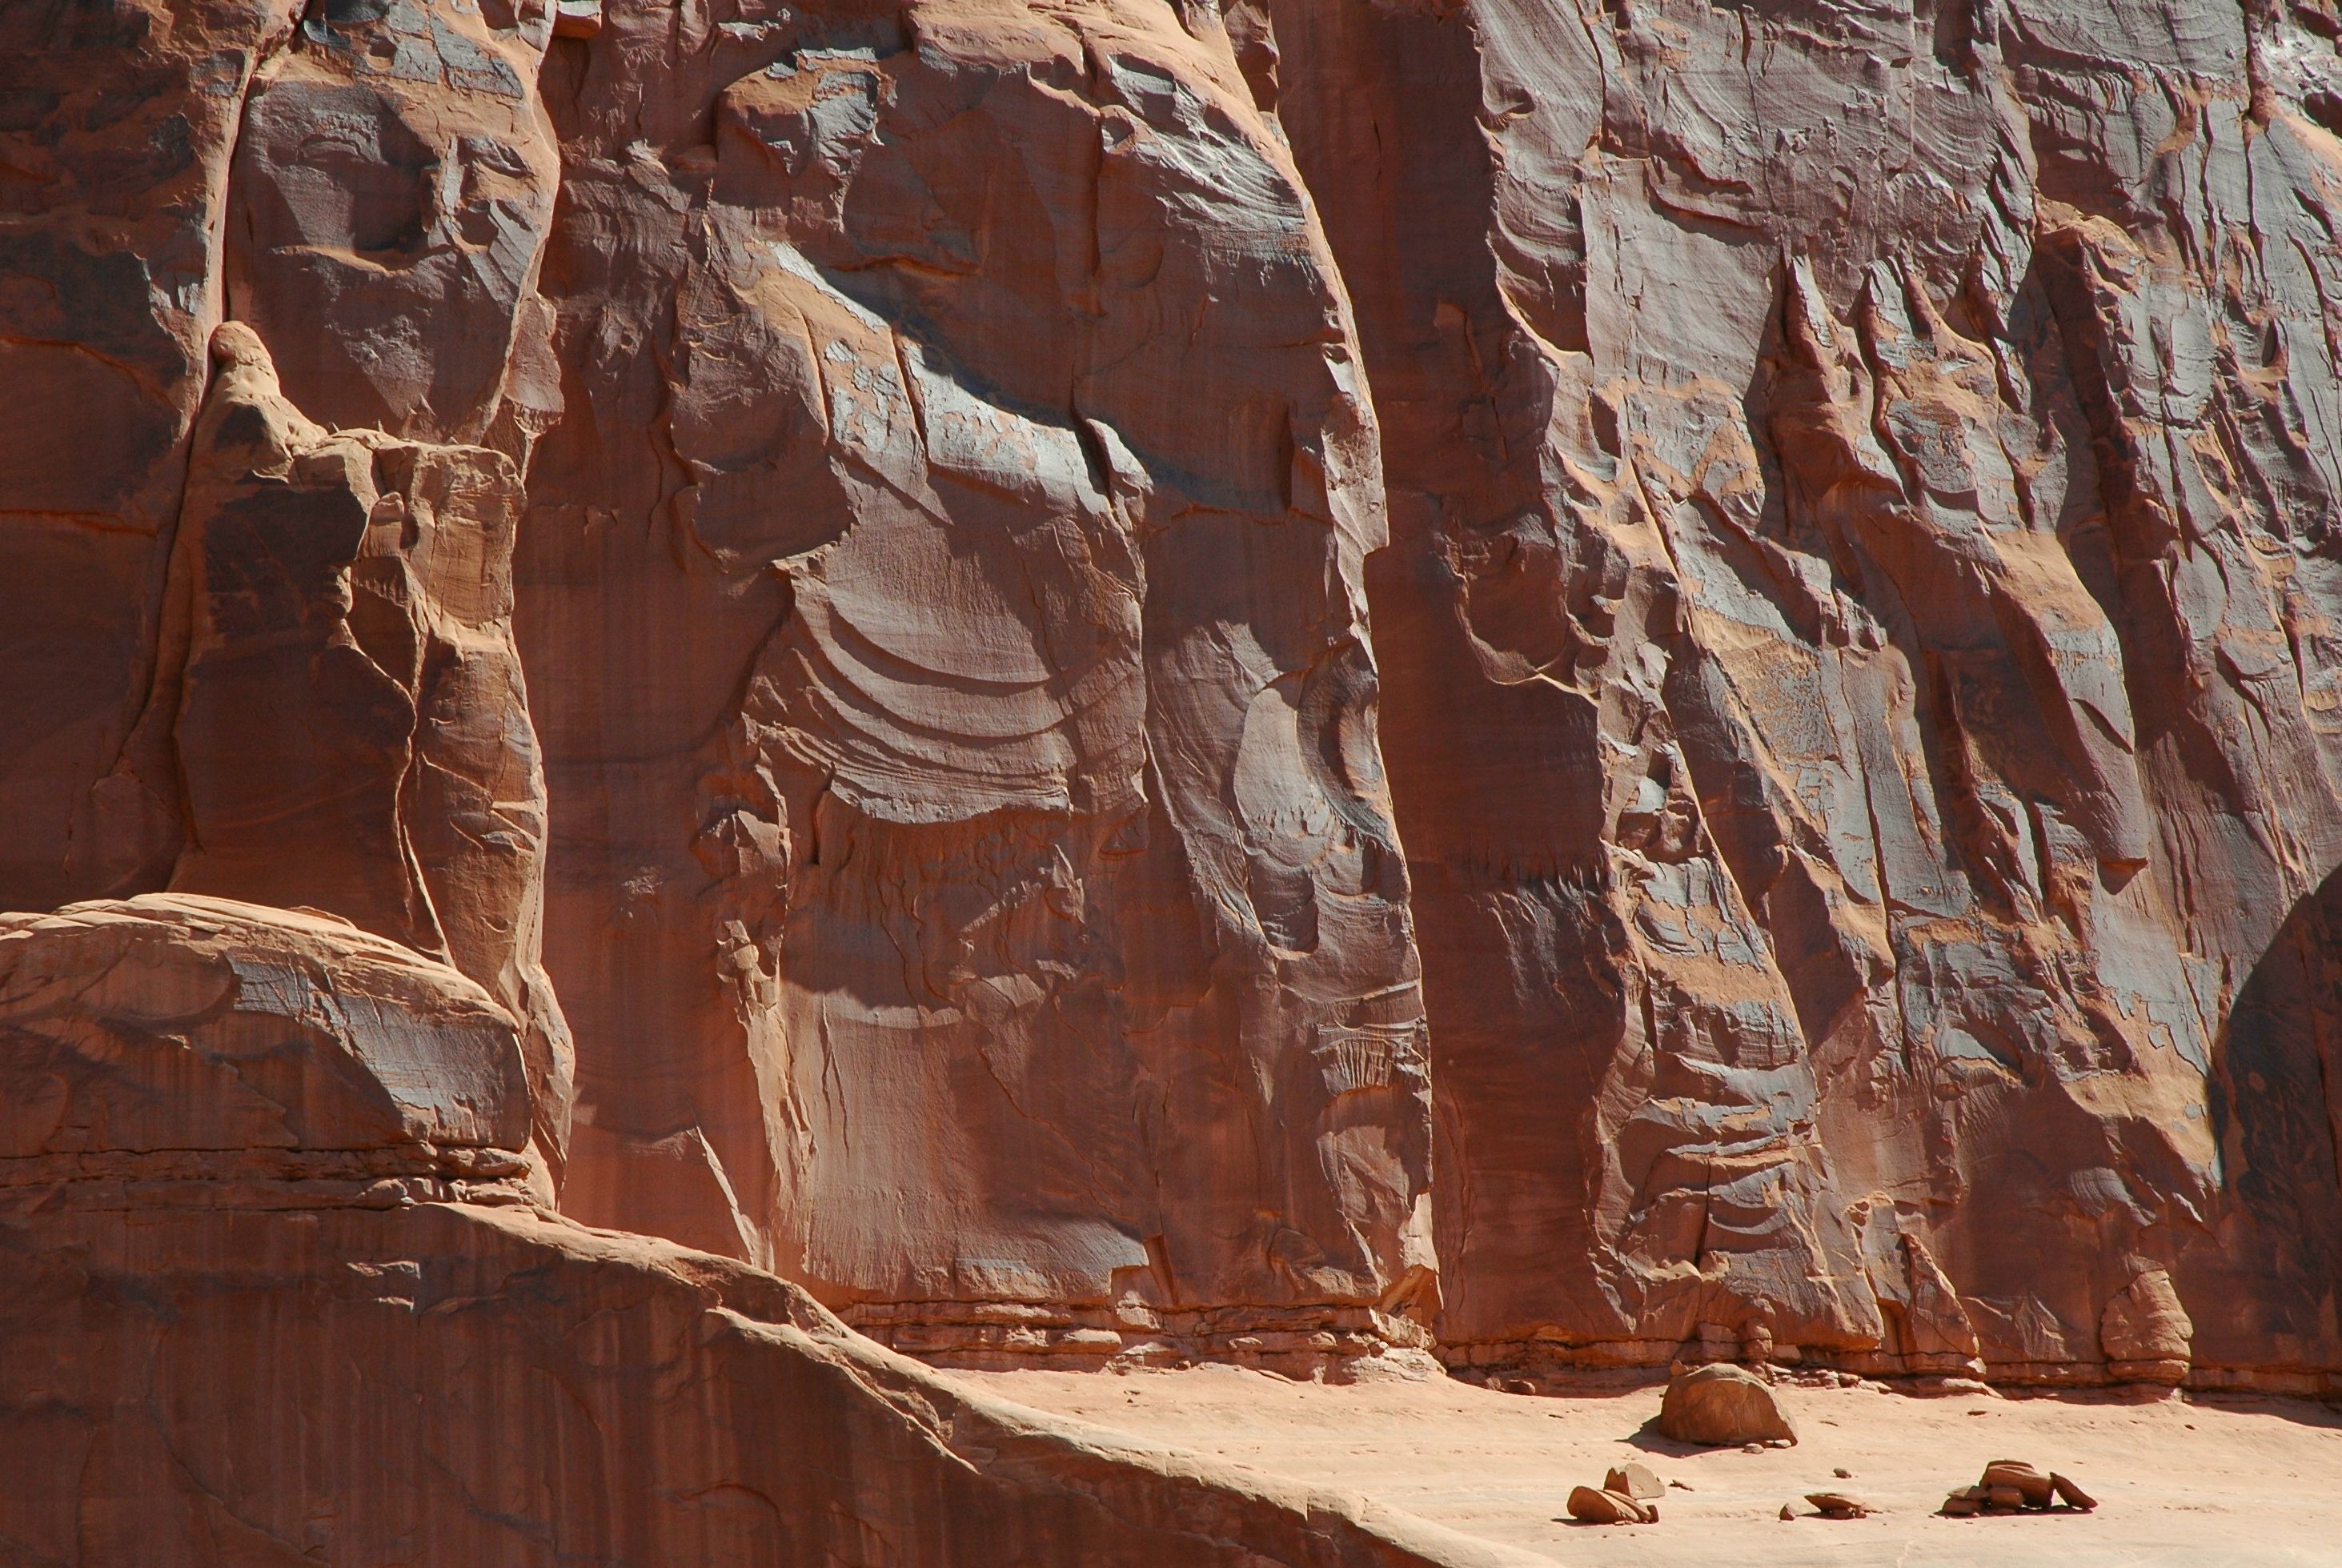
rock, wood, formation, arch, rock formation, canyon, terrain, material, geology, temple, utah, geological, arches national park, wadi, ancient history